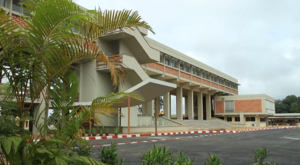
Bâtiment de la présidence de l’Université Félix-Houphouët-Boigny d'Abidjan, quelques jours avant sa réouverture officielle.
Alassane Dramane Ouattara, souvent désigné sous ses initiales « ADO », né le 1ᵉʳ janvier 1942 à Dimbokro, est un homme d'État ivoirien. Il est président de la République de Côte d’Ivoire depuis le 6 mai 2011.
Une université est une institution d'enseignements supérieurs, d'études et de recherches, constituée par la réunion de divers établissements nommés suivant les traditions « collèges » ou « facultés », « instituts », « départements », « centres », « sections », « unités » ou écoles spécifiques, mais aussi bibliothèque ou atelier, médiathèque ou musée… formant un ensemble administratif cohérent avec un statut de droit défini, public, privé ou éventuellement mixte. Sous cette égide légale et administrative sont ainsi rassemblées ou monopolisées la production, la conservation et la transmission de différents champs choisis d'études et de connaissance.